David Gauke

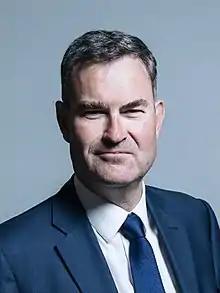
Official portrait, 2017

David Michael Gauke (born 8 October 1971) is a British political commentator, solicitor and former politician who was the Member of Parliament (MP) for South West Hertfordshire from 2005 to 2019. He served in the Cabinet under Theresa May, most notably as Secretary of State for Justice and Lord Chancellor from 2018 to 2019. First elected as a Conservative, Gauke had the Conservative whip removed on 3 September 2019 and until the dissolution sat as an independent politician.